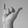
ASL letter: Y